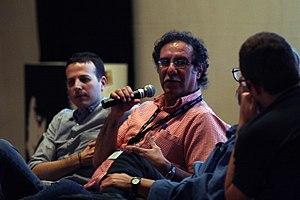
Amat Escalante est un réalisateur mexicain. Son film Heli remporte le Prix de la mise en scène au Festival de Cannes 2013.